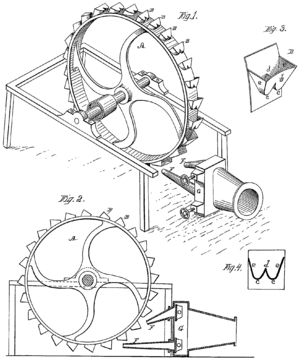
Lester Allan Pelton est l'inventeur de la roue à action qui porte son nom et qui est largement utilisée dans les centrales hydroélectriques modernes.
Ce qui suit est la liste des Historic Civil Engineering Landmarks, c'est-à-dire la liste des monuments historiques de génie civil, établie aux États-Unis par l' American Society of Civil Engineers depuis qu'elle a commencé le programme en 1964. Cette désignation est accordée à des projets, des structures et des sites situés aux États-Unis et dans le reste du monde. À compter de 2013, il y a plus de 260 éléments dans cette liste.